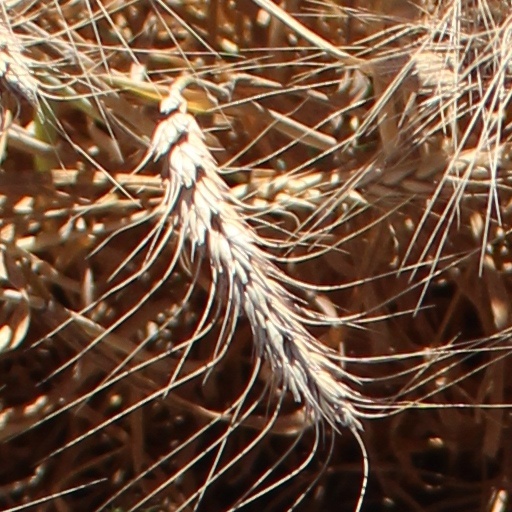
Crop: wheat